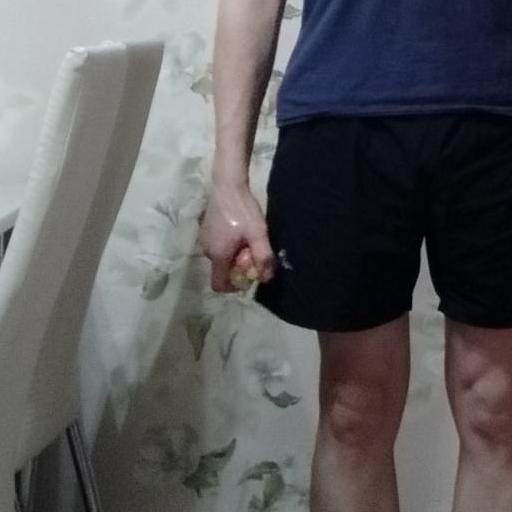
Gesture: no_gesture